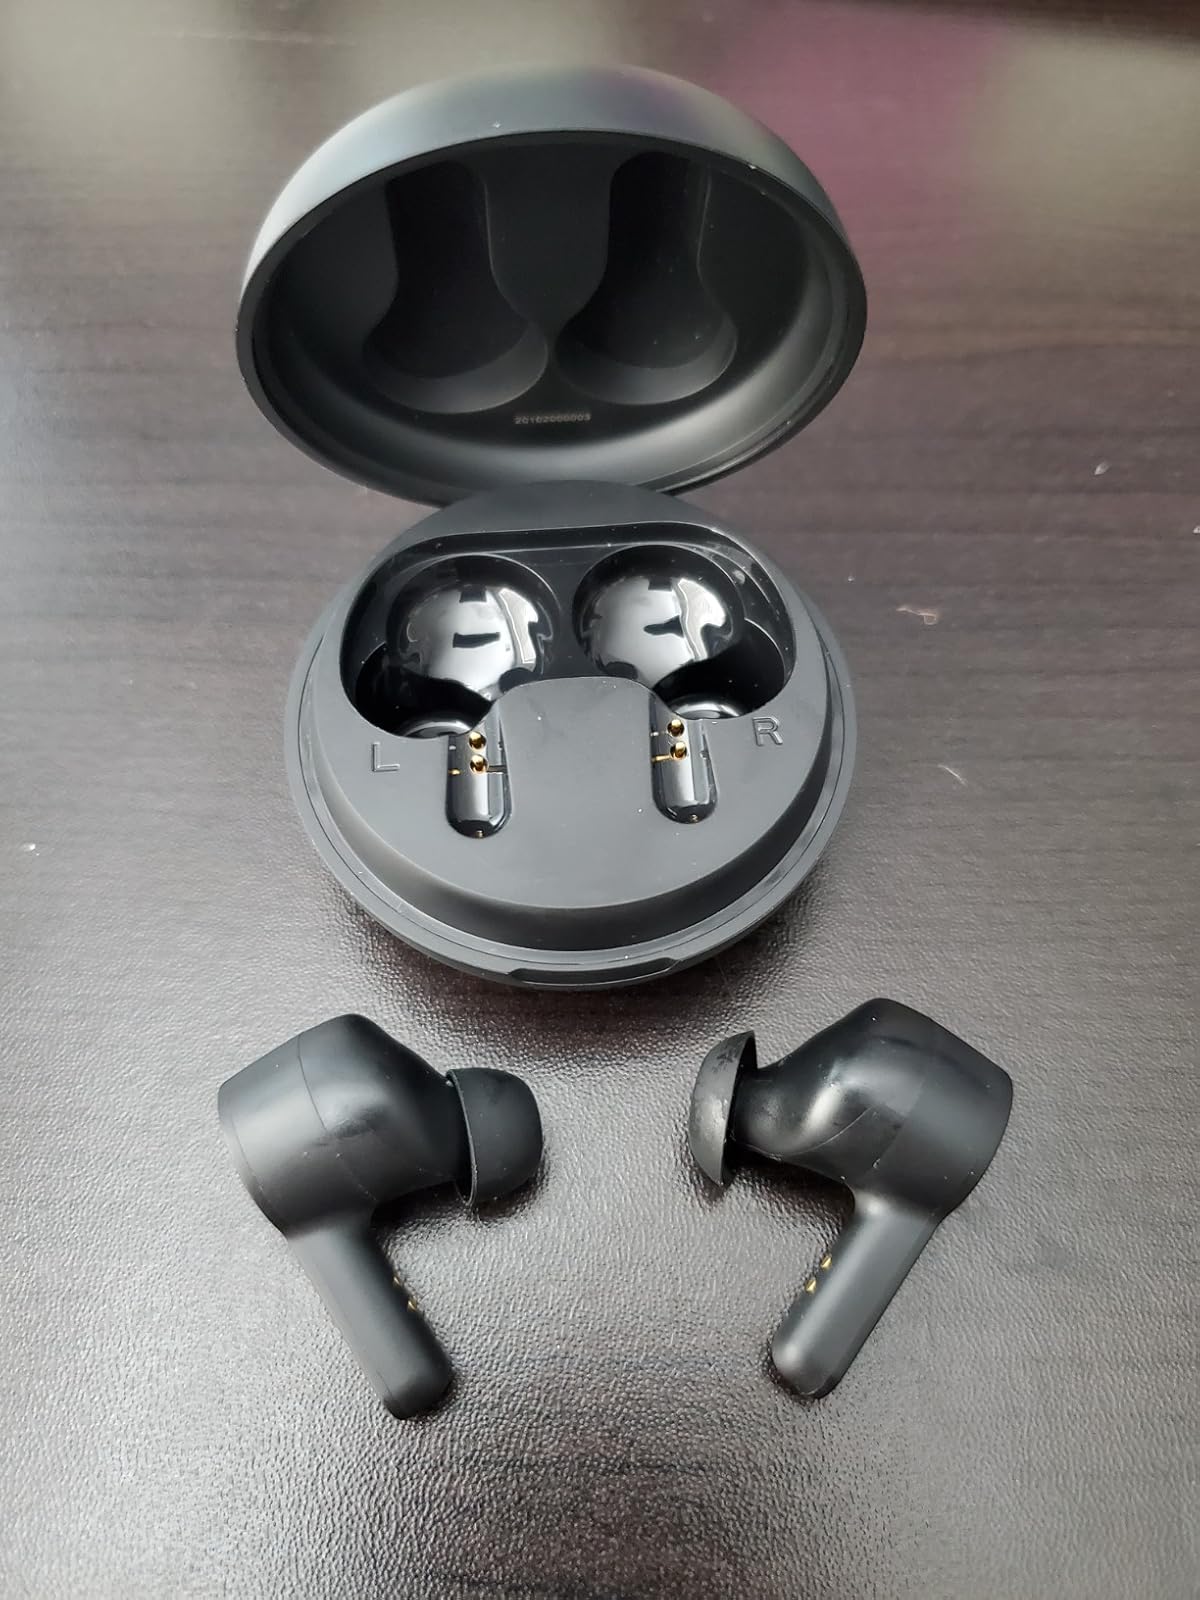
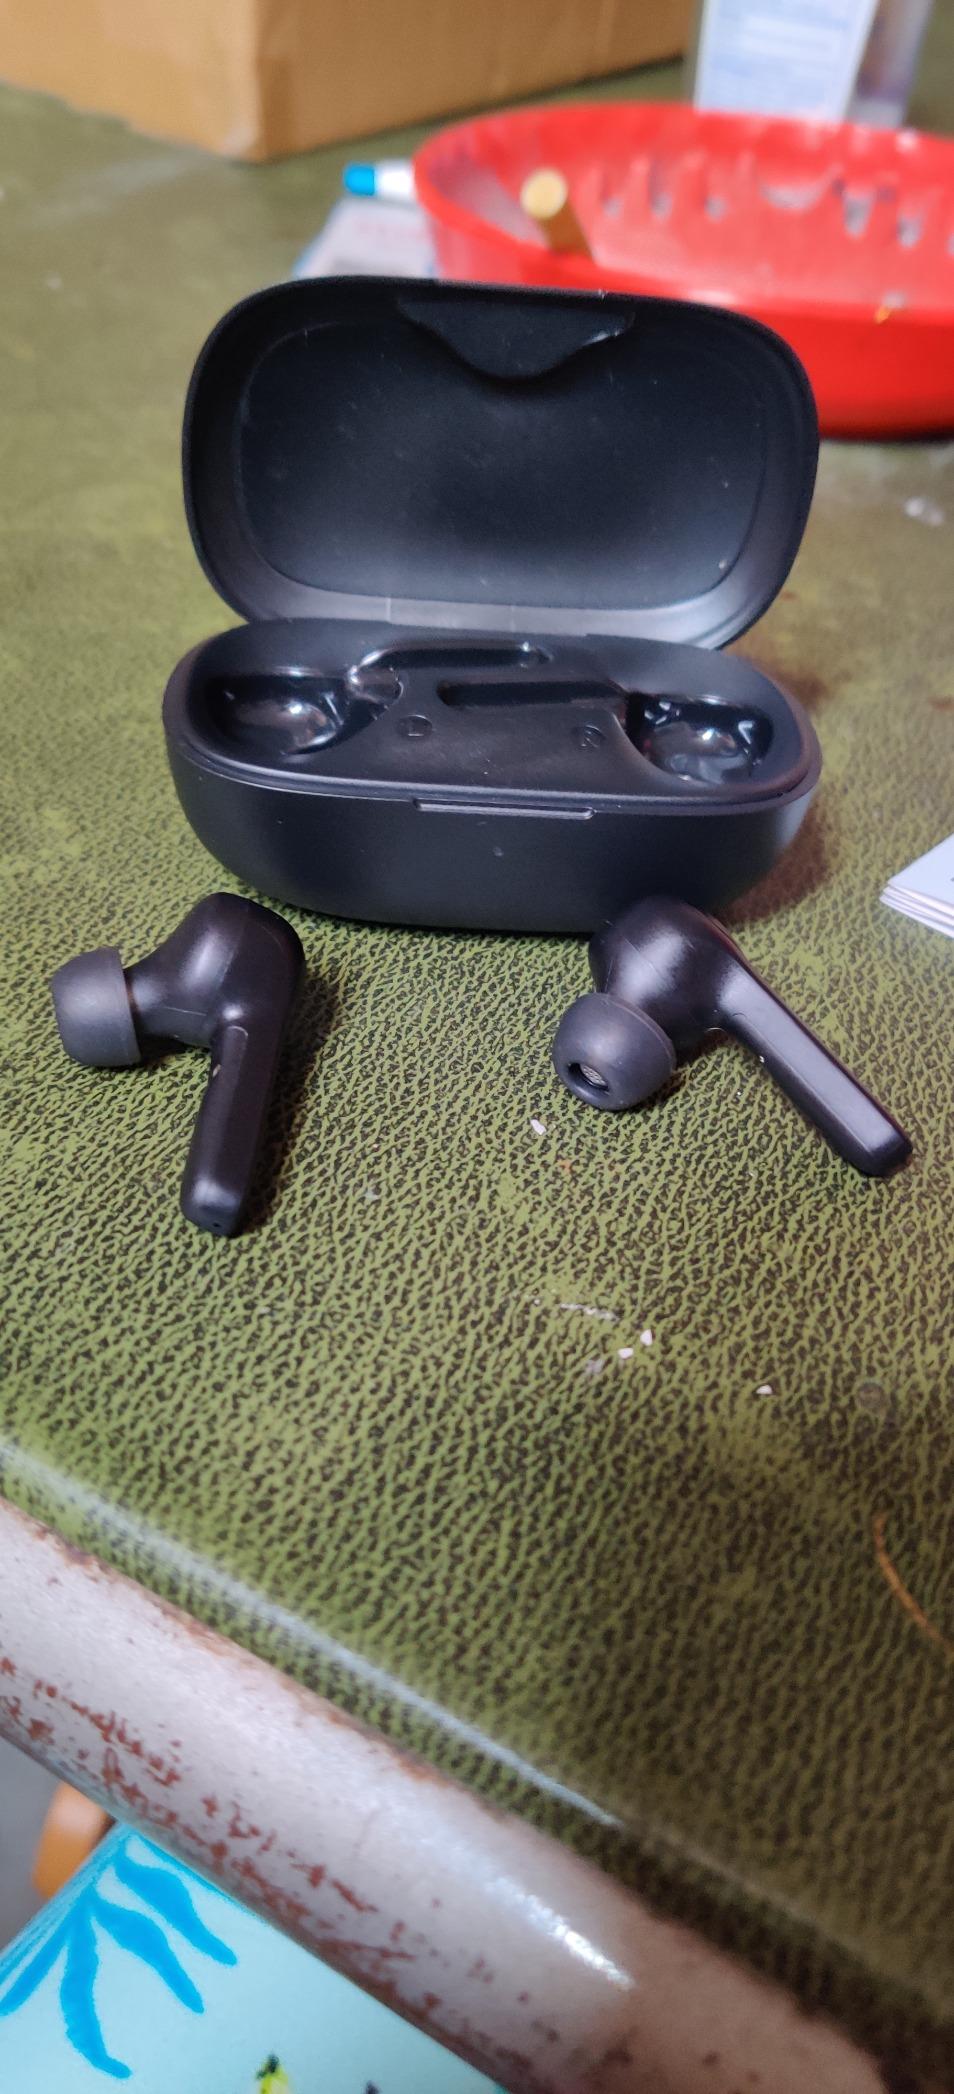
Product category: earbuds
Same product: no